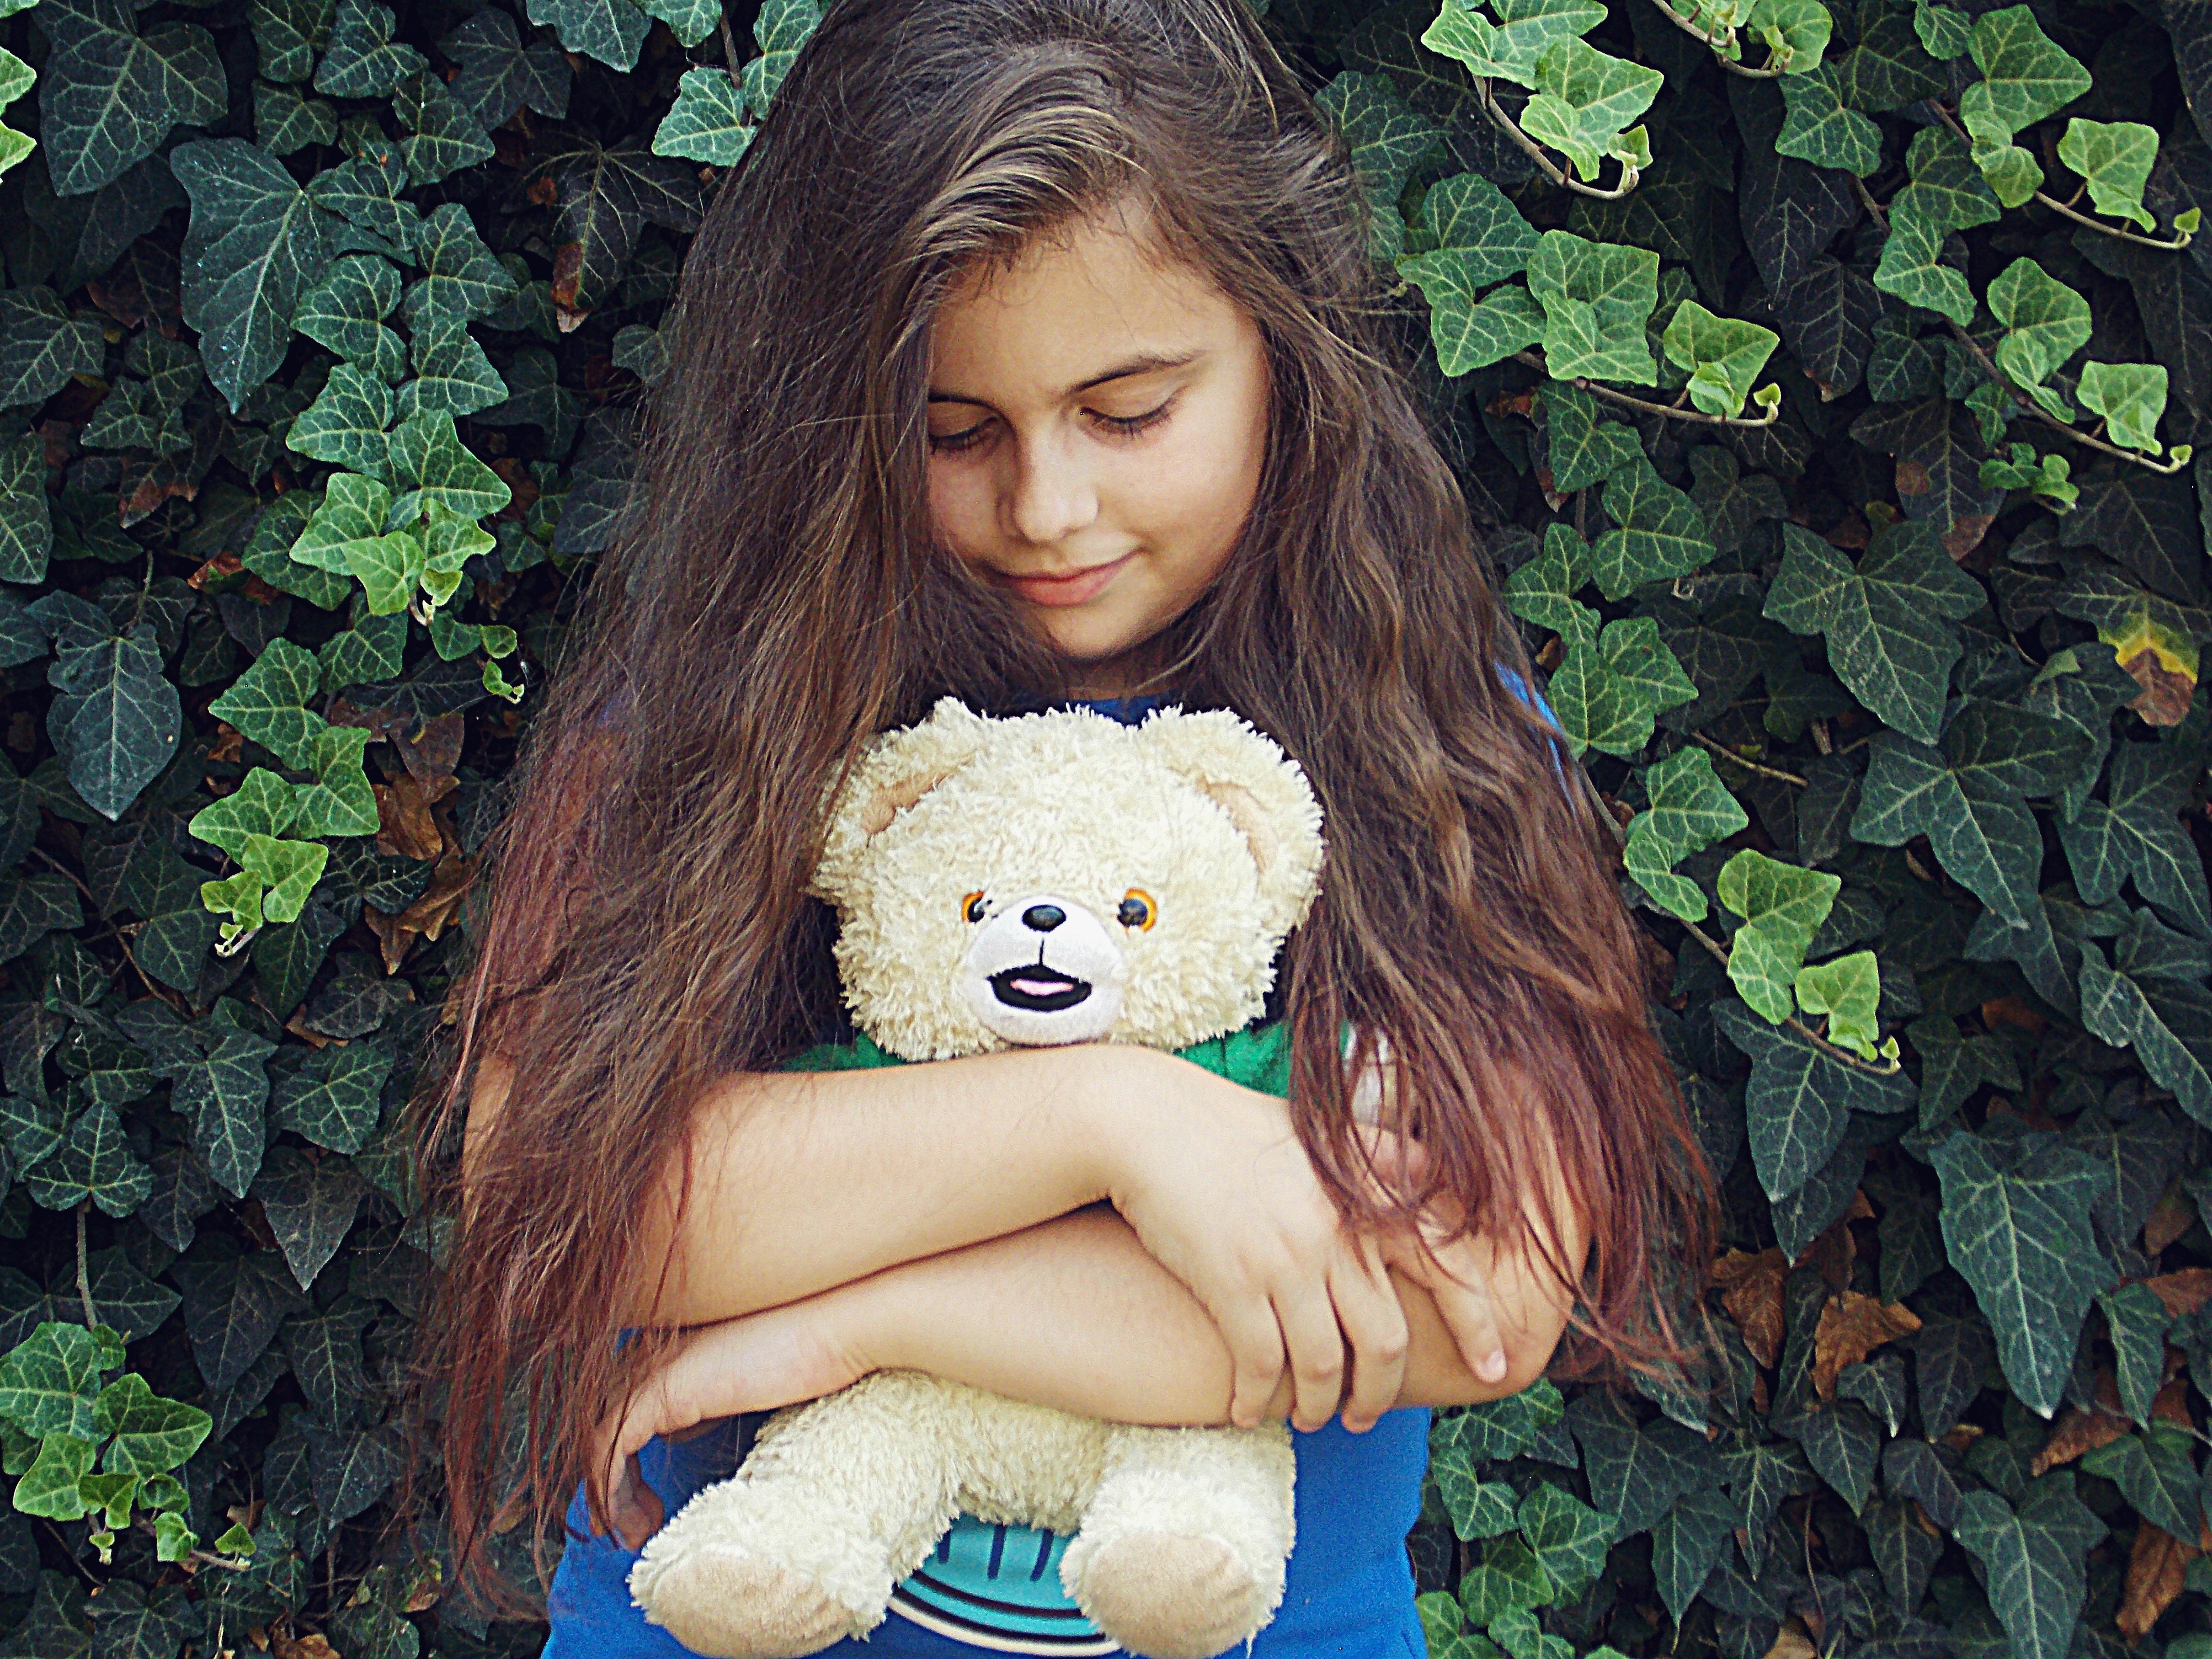
person, girl, flower, portrait, model, green, child, friendship, pink, toy, teddy bear, dress, toddler, skin, beauty, joy, image, photo shoot, sissy, portrait photography